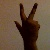
The image shows a hand gesture representing the number 3 in Indian Sign Language.